Sino-African relations

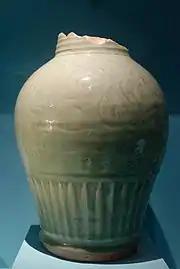
Yuan dynasty era Celadon vase from Mogadishu.

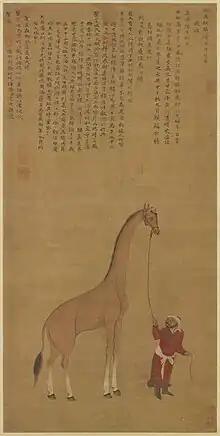
A giraffe brought from Somalia in the twelfth year of Yongle (AD 1415).

China and Africa have a history of trade relations, sometimes through third parties, dating back as far as 202 BC and 220 AD. Ptolemy, writing in Roman Egypt in the second century, knew of China by two separate routes: the Silk Road and the Indian Ocean trade. He identified two Chinese peoples: the "Seres" or silk people and the "Sinai" of the southern trade, whose name probably derives from the Qin dynasty.